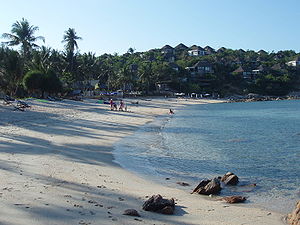
Koh Samui / Lokal kultur / Turist strandene
Samrong Bay, en af de mindre strande mod nord.
Koh Samui er med sine 228,7 km² den næststørste ø i Thailand, efter Phuket. Koh Samui og hendes 80 søstre, som er de mange andre øer i marineparken ud for Bandon Bay, hører til provinsen Surat Thani. Koh Samui ligger cirka 35 kilometer nordøst for Surat Thani by og omtrent 700 km syd for Bangkok. Øen er omkring 25 km bred. Øens befolkning udgør ca. 50.000 fastboende, men den besøges hvert år af omkring to millioner turister, for 2016 opgjort til 1,9 mio. udenlandske turister. Samui, som den blot kaldes blandt de lokale, er kendetegnet ved natur, strande og kokosnødde plantager. Ved de omkringliggende øer er der gode muligheder for sportsdykning.